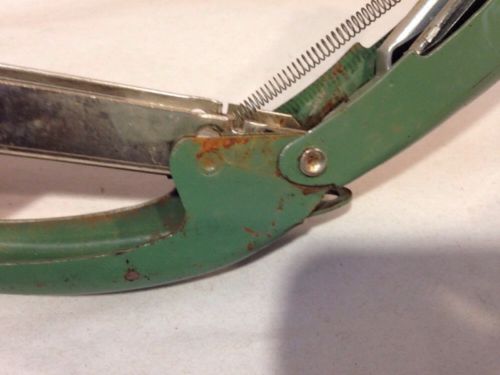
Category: stapler